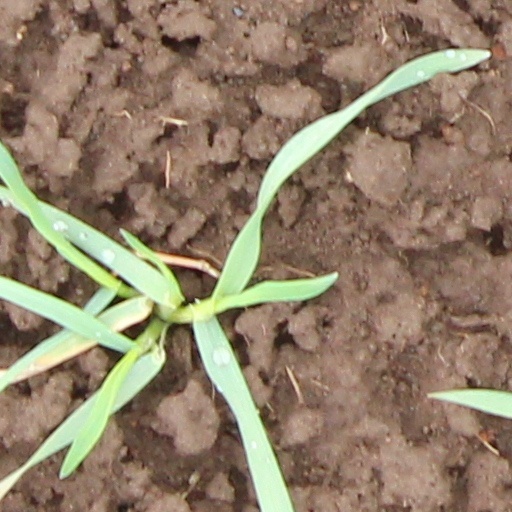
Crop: wheat